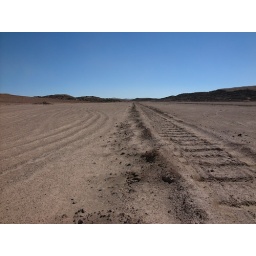
An abandoned stretch of the nitrate rail road and horse cart tracks in the Atacama desert of northern Chile.